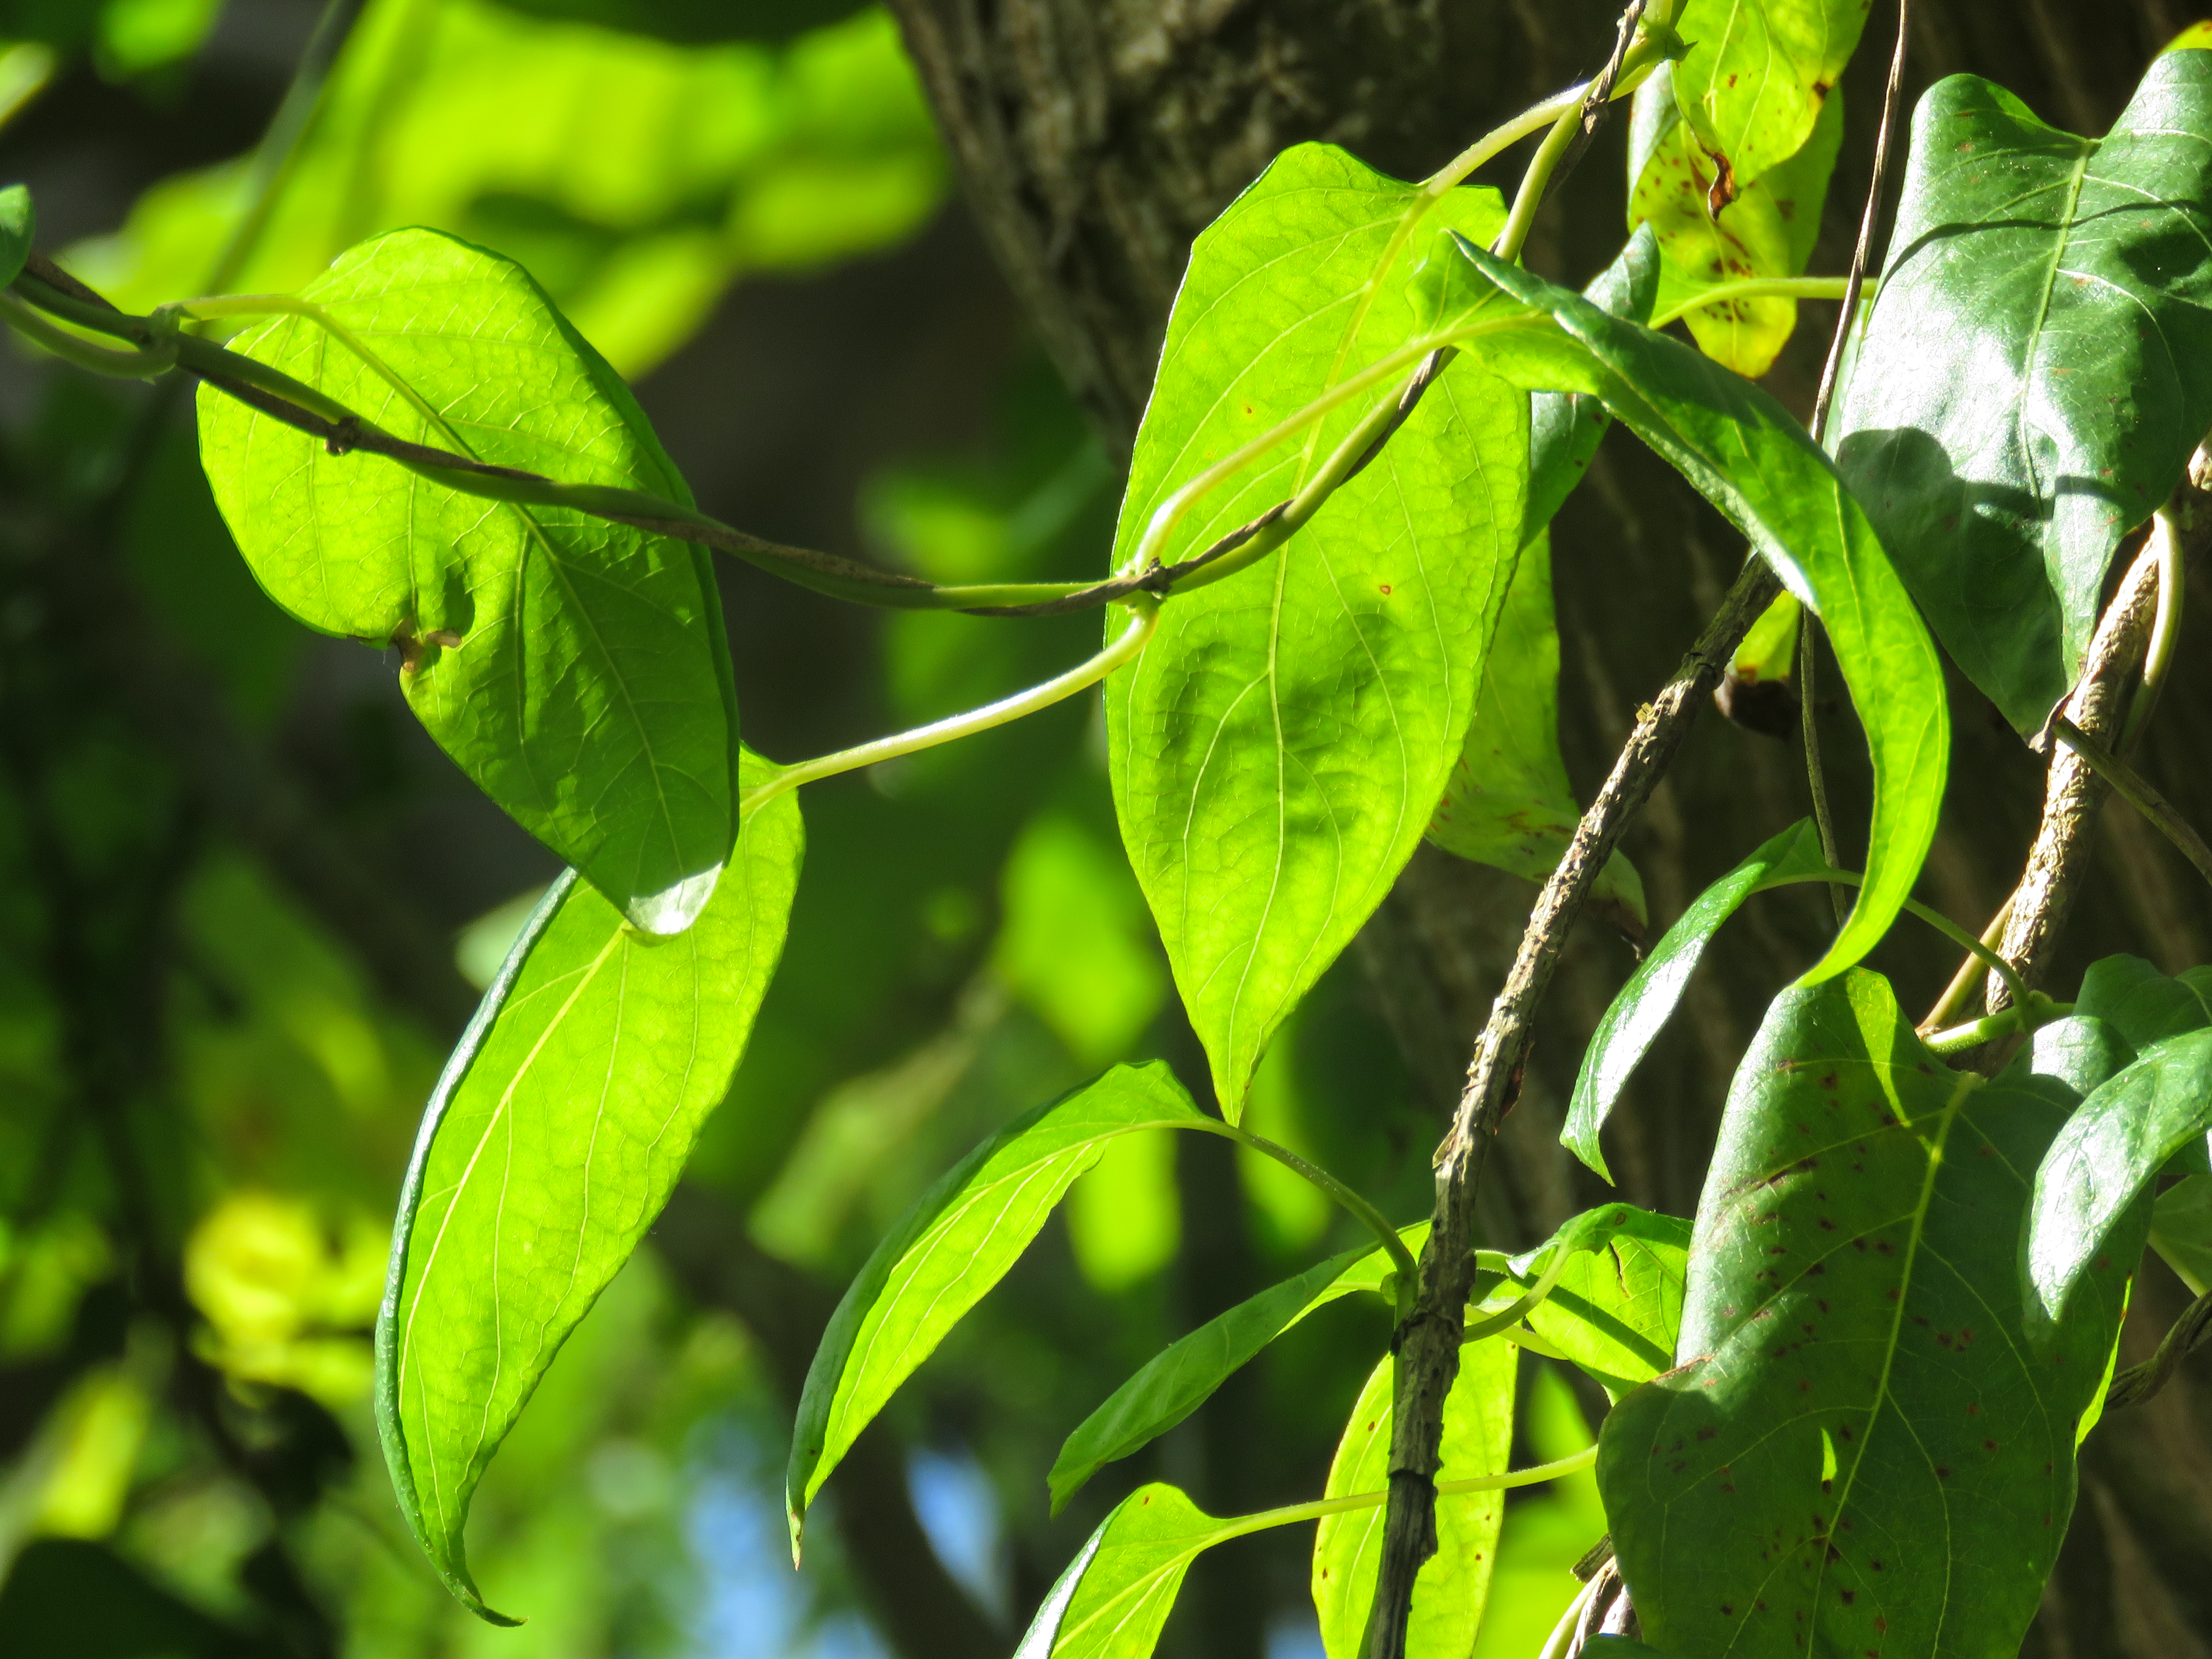
tree, nature, branch, plant, sunlight, leaf, flower, food, green, jungle, produce, ivy, botany, flora, leaves, publicdomain, background, rainforest, deciduous, flowering plant, land plant